Answer in natural language. Is brown colour  countertop lx further away or in front of gray colour chair  shape square (highlighted by a blue box)? Choose between the following options: further away or in front
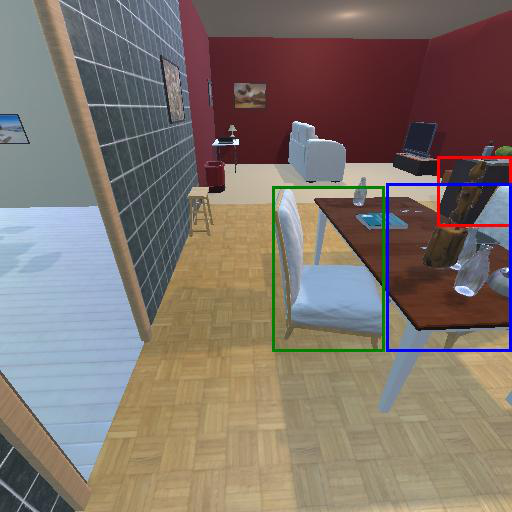
<answer>further away</answer>